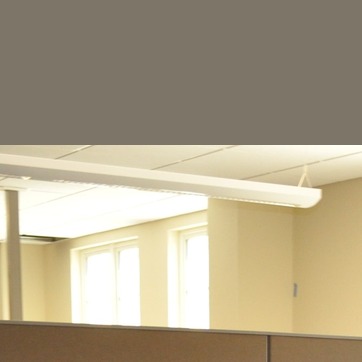
Material: plastic